Sky position (RA, Dec in degrees): 213.016, 3.734
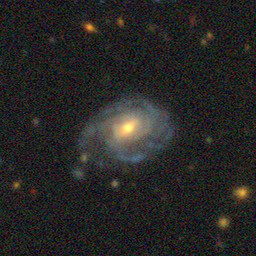
Galaxy morphology: Unbarred Loose Spiral Galaxies